AMD Turion

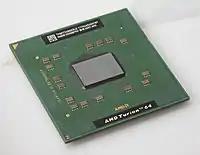
model MT-34 (top)

Turion 64 X2 is AMD's 64-bit dual-core mobile CPU, intended to compete with Intel's Core and Core 2 CPUs. The Turion 64 X2 was launched on May 17, 2006, after several delays. These processors use Socket S1 and feature DDR2 memory. They also include AMD Virtualization Technology and more power-saving features.